Answer in natural language. Considering the relative positions, is swivel office chair with adjustable armrests (marked A) to the left or right of swivel office chair with adjustable armrests (marked C)? Choose between the following options: right or left
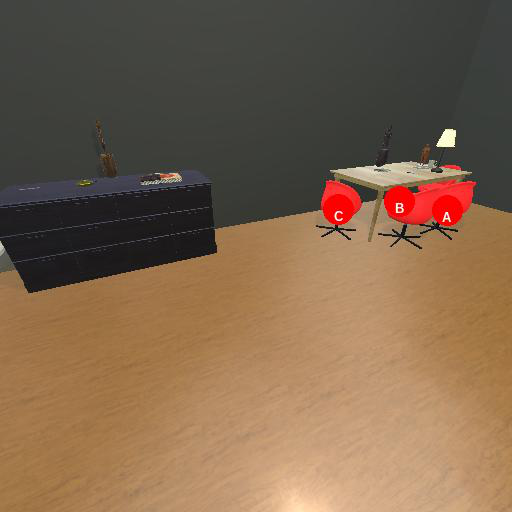
<answer>right</answer>